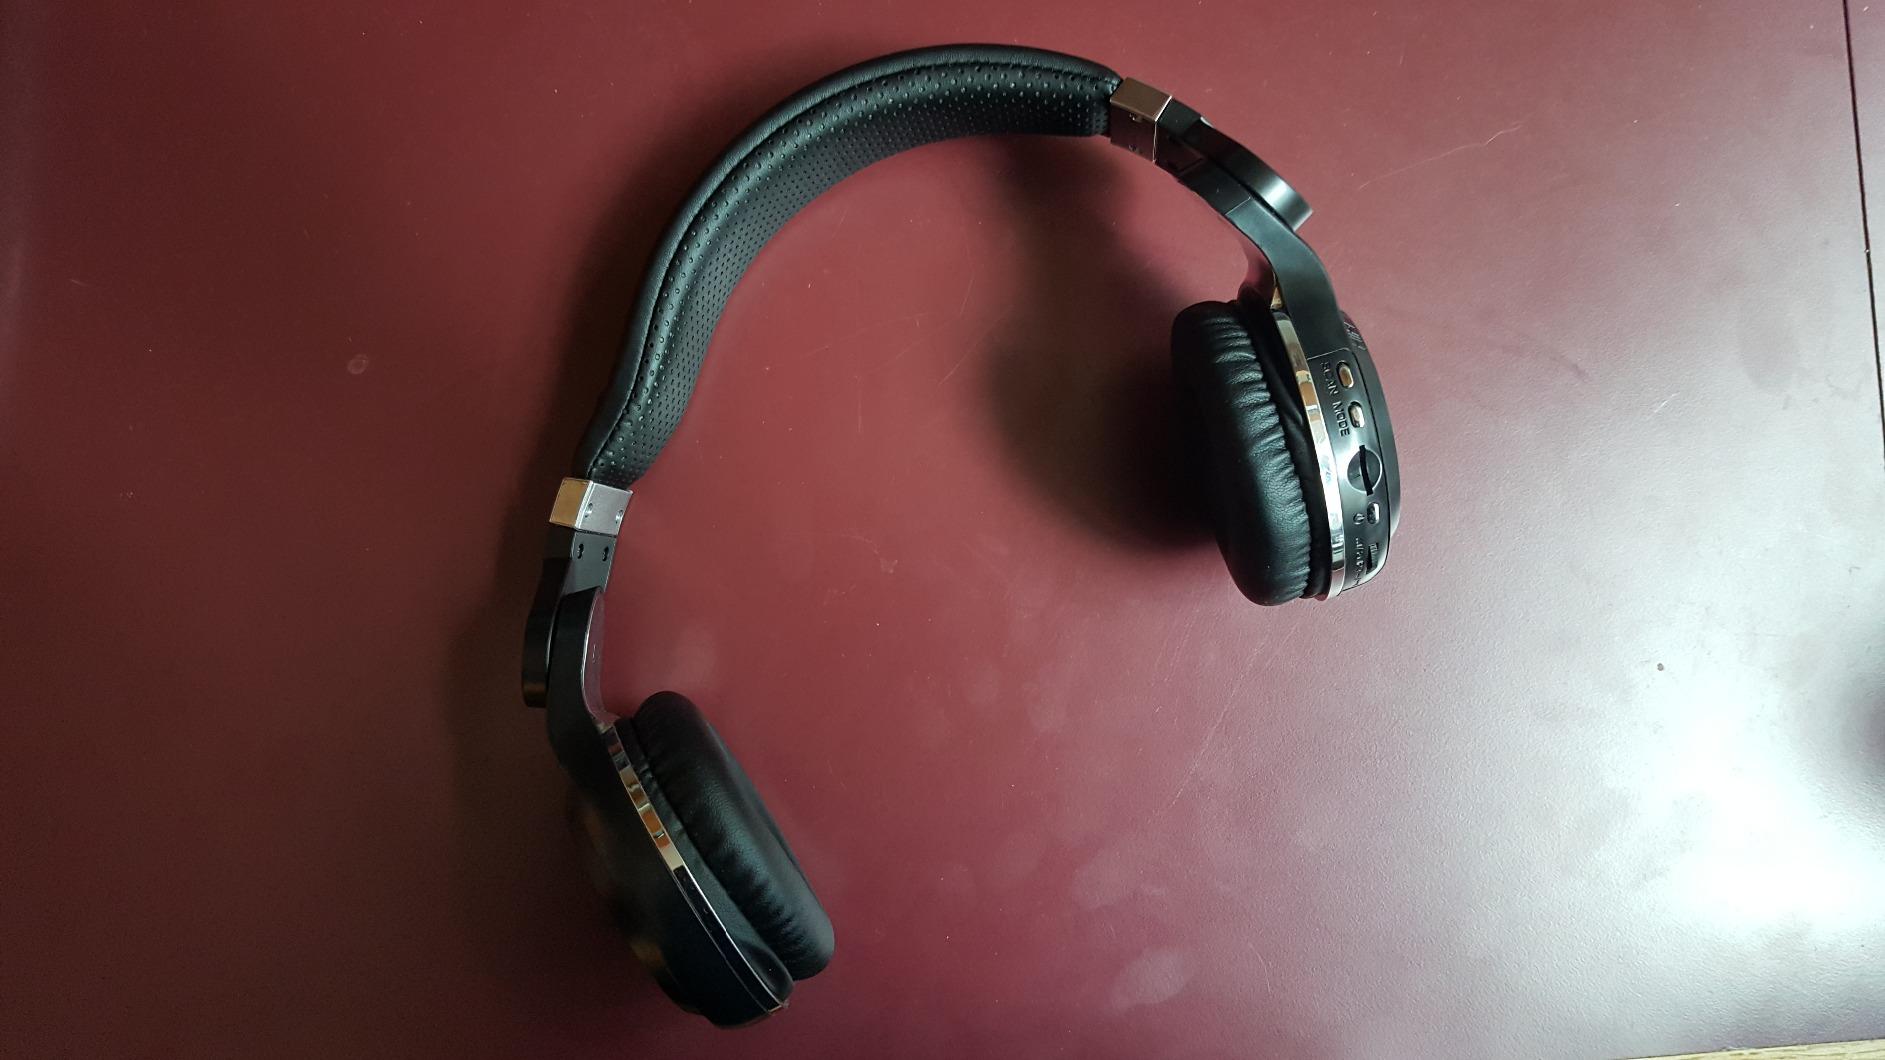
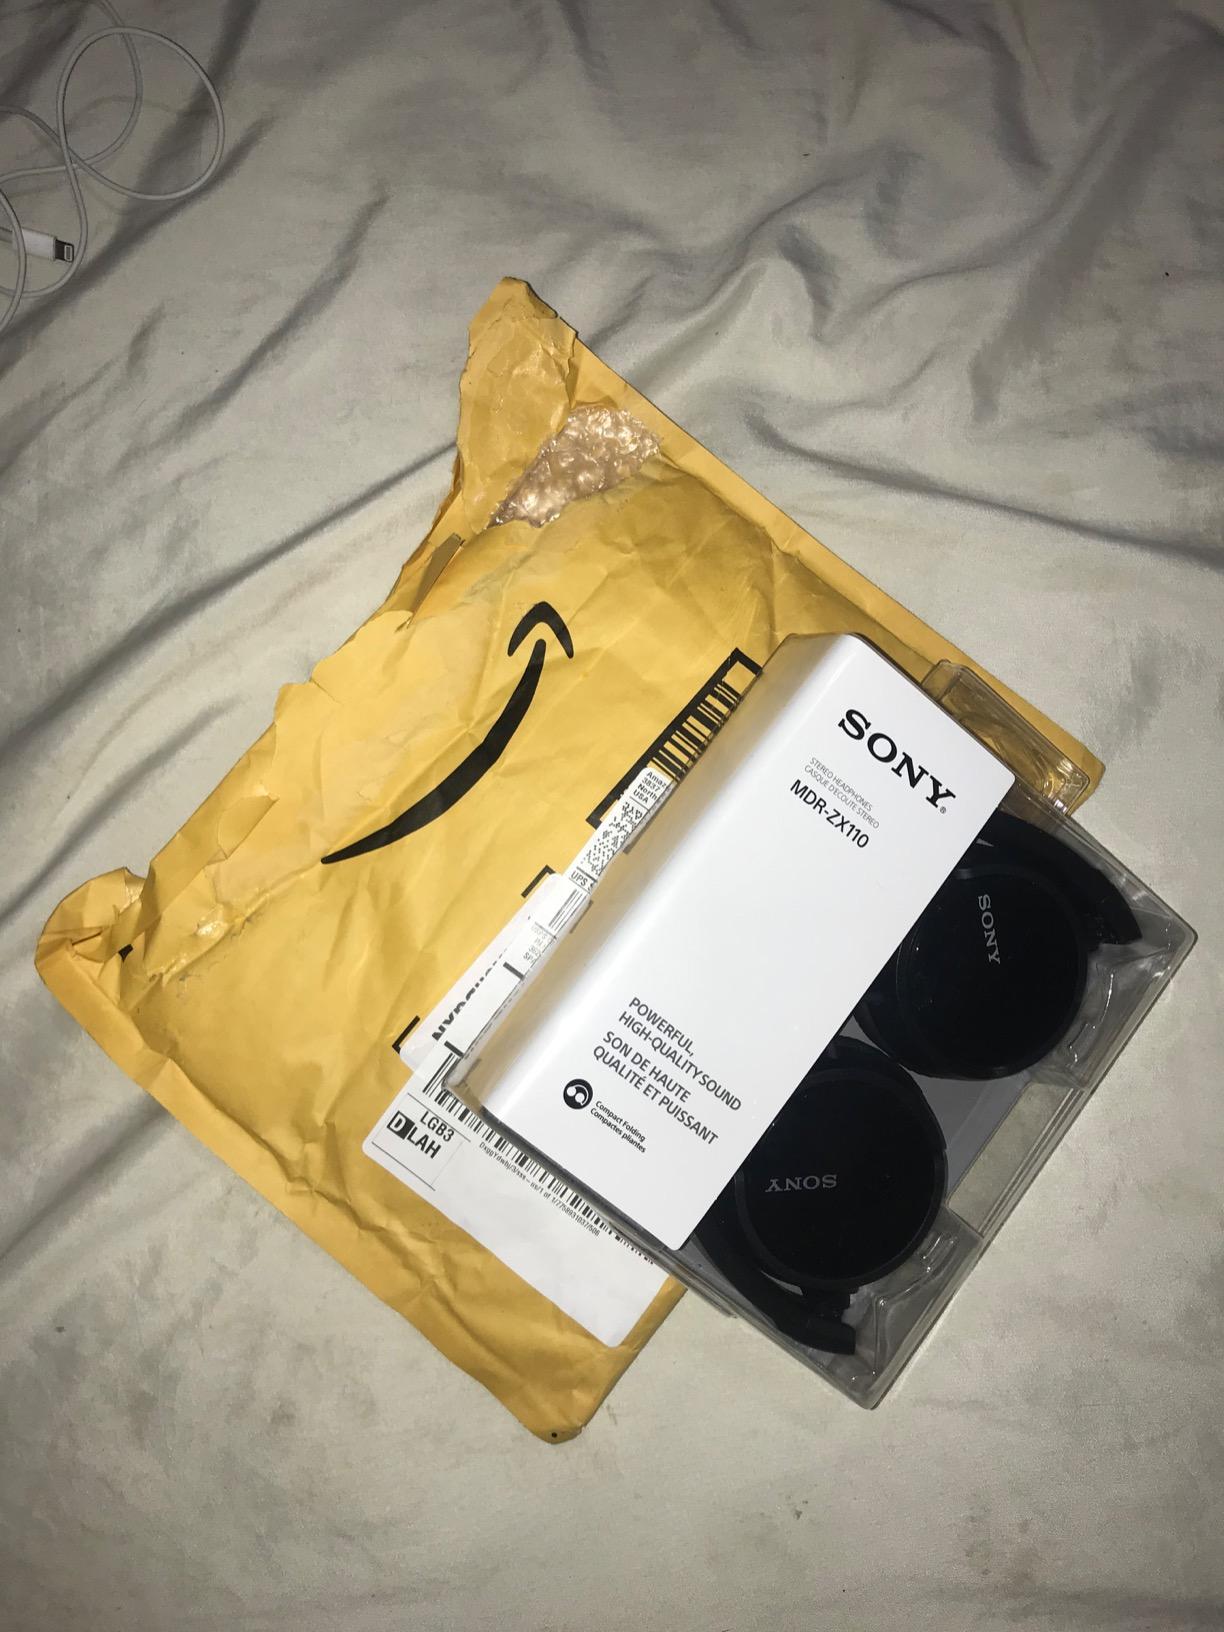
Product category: headphones
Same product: no